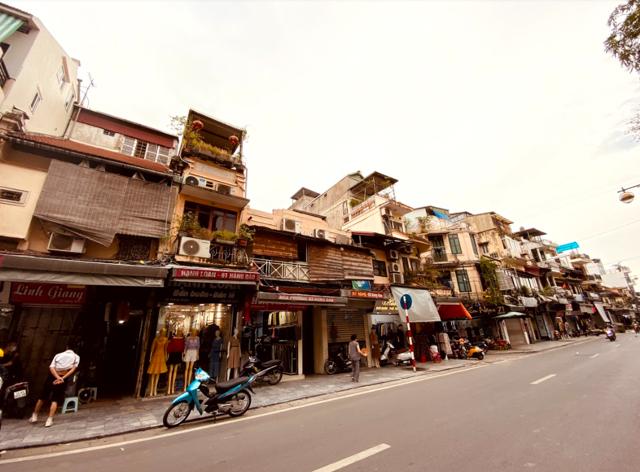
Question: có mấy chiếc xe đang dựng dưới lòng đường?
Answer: có một